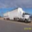
Label: truck